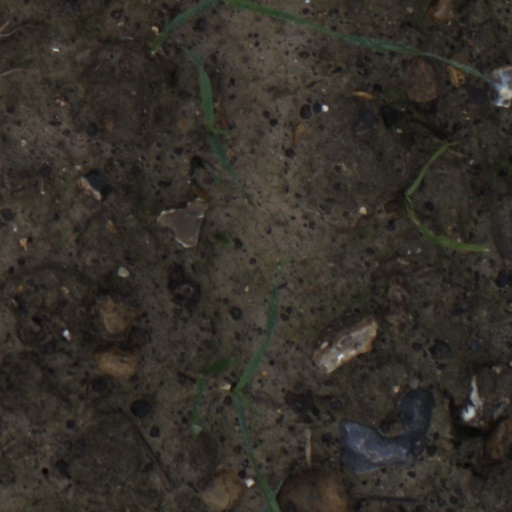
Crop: wheat